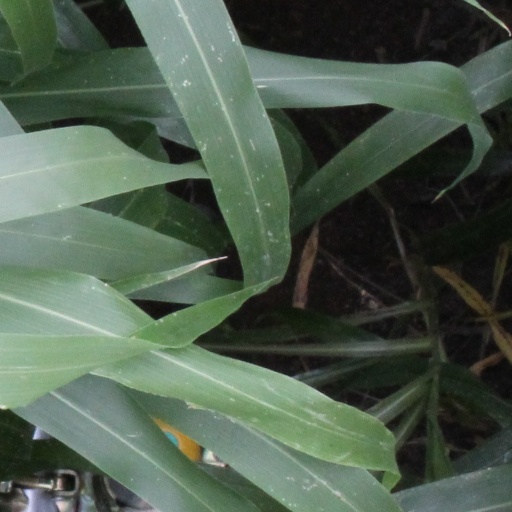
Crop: sorghum